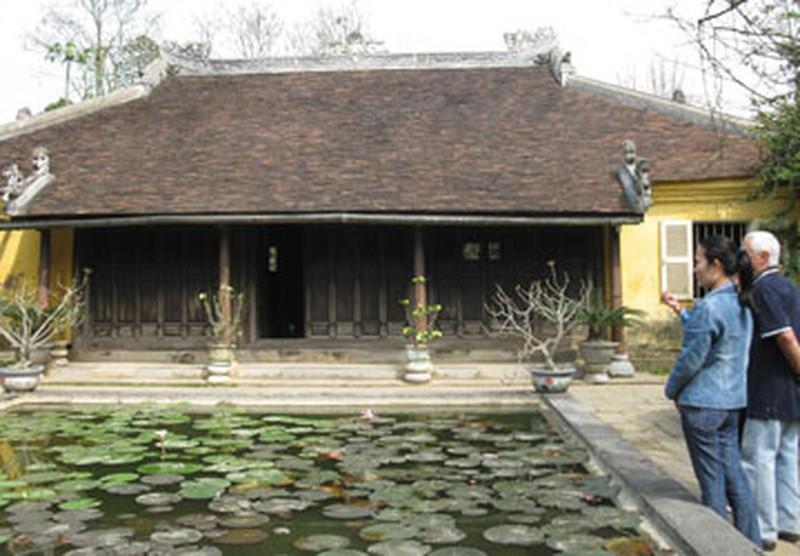
có một cái hồ nước xuất hiện ở trước một ngôi nhà